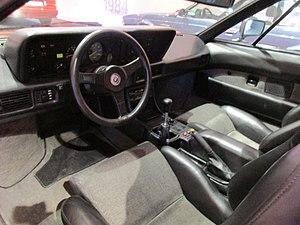
BMW M1 in the BMW-Museum
La BMW M1 ou BMW E26 est une voiture de sport GT du constructeur automobile allemand BMW-BMW M. Produite de 1978 à 1981, elle est, de par son palmarès en compétition, malgré son échec commercial, une des voitures de sport les plus mythiques de son temps.